Boxer's Adventure

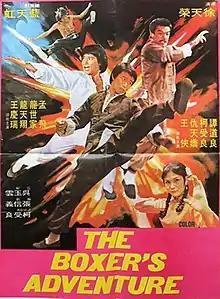
"The Boxers Adventure" film poster

Boxer's Adventure, also released as The Boxer's of Shaolin, is a 1977 Taiwan martial arts action film starring Tao-liang Tan and Jack Lung Sai-Ga.